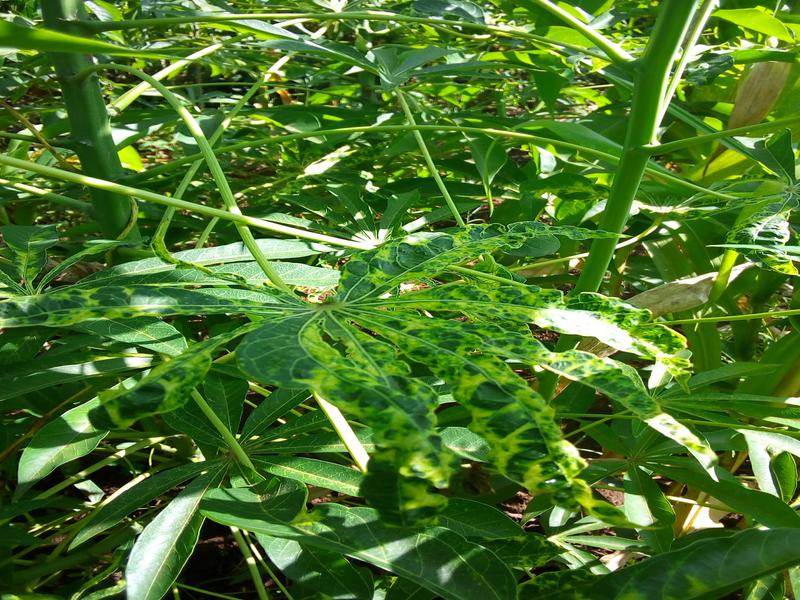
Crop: cassava
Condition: mosaic_disease